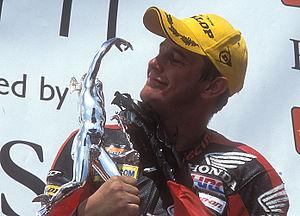
John McGuinness est un pilote professionnel de moto roulant pour l'équipe usine Honda Europe dans les courses sur route comme le Tourist Trophy, la North West 200, le Grand Prix de Macao ainsi que sur quelques courses sur circuit.